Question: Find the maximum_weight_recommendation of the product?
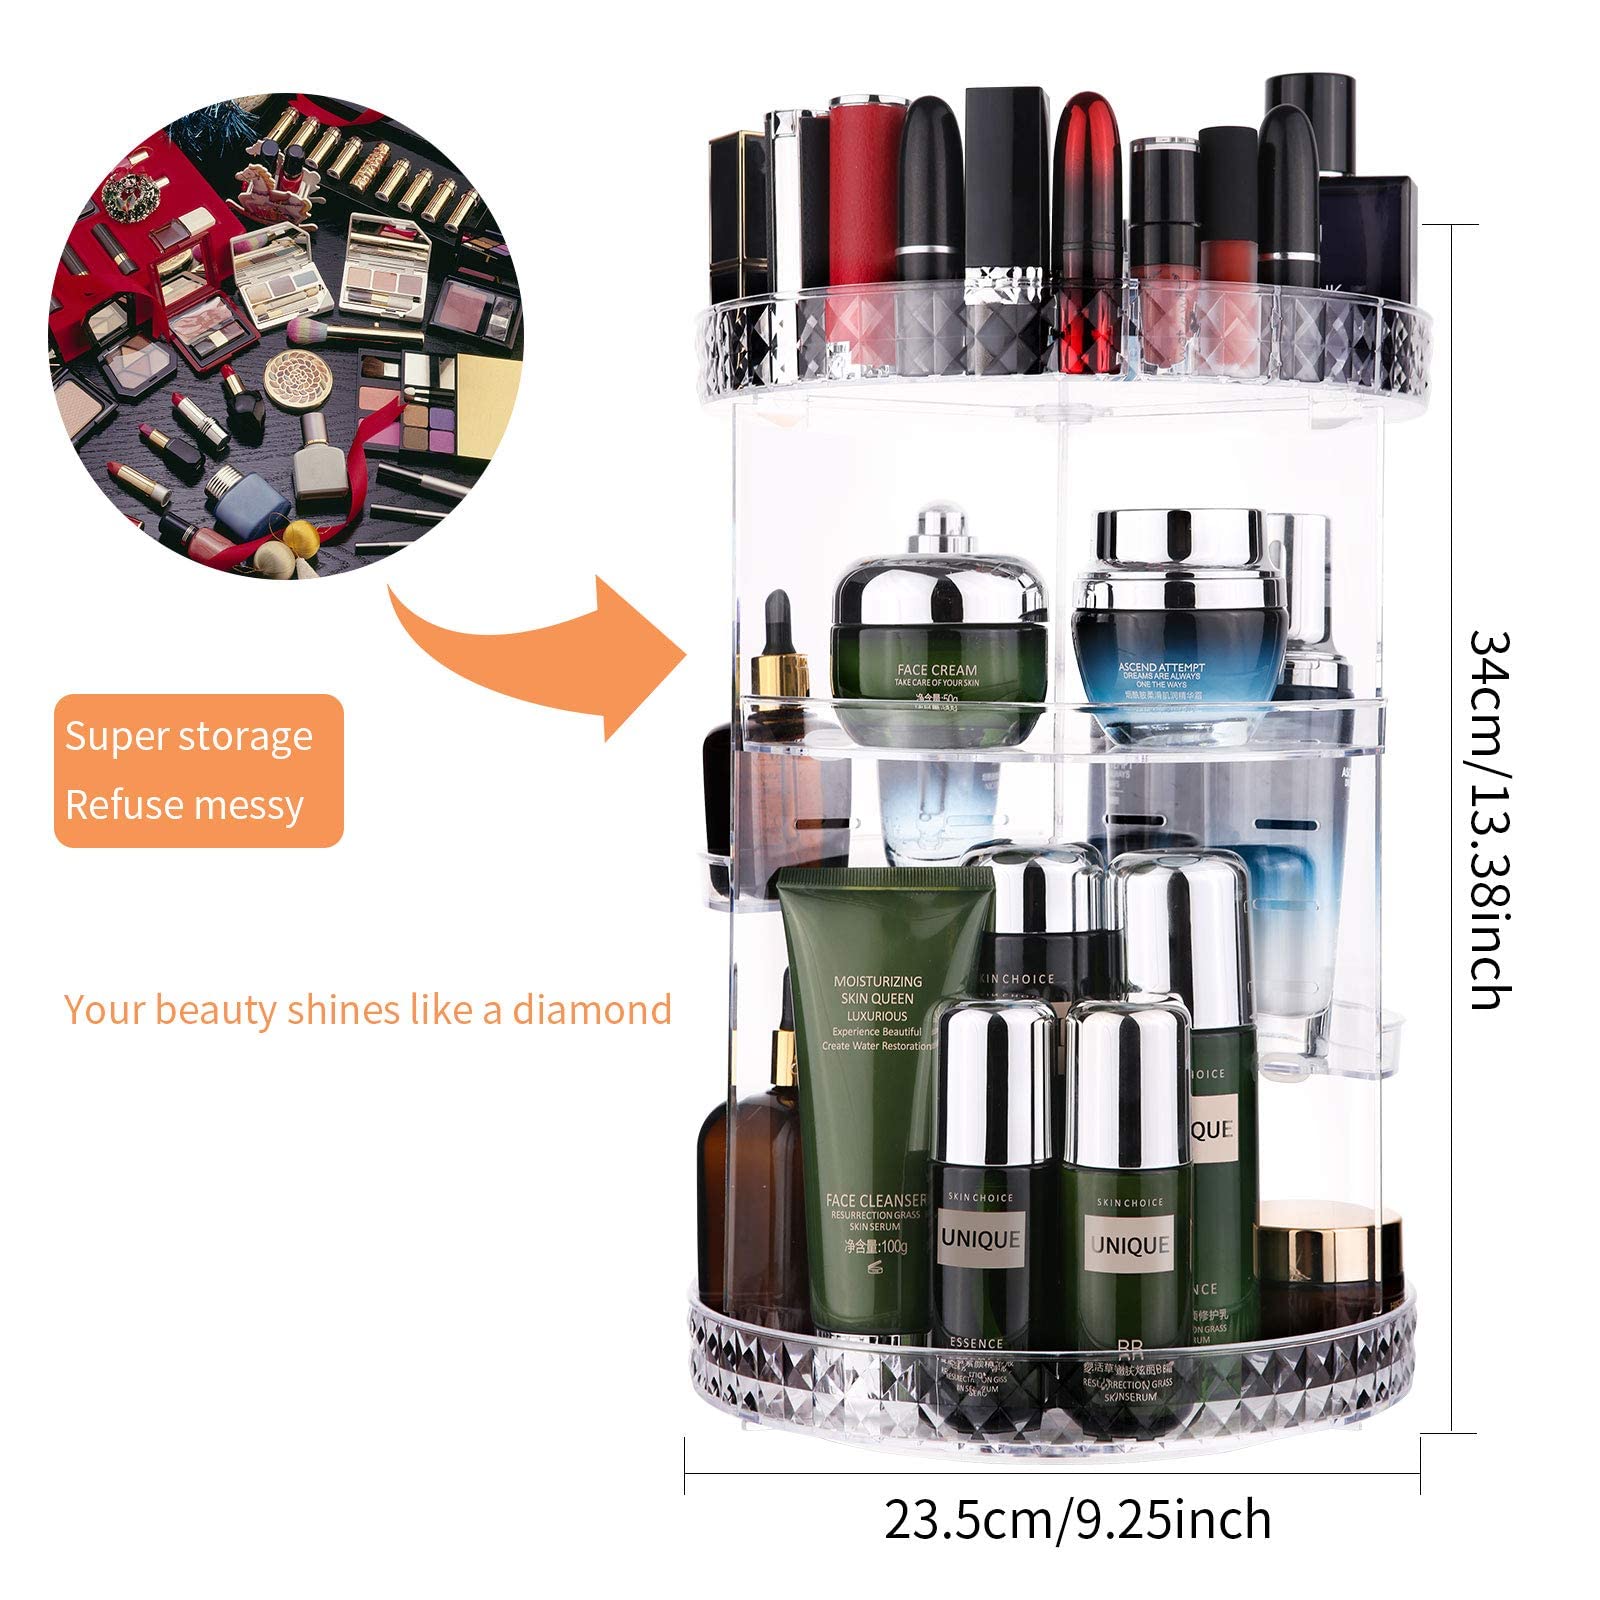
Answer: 100.0 gram